List of Helena Bonham Carter performances

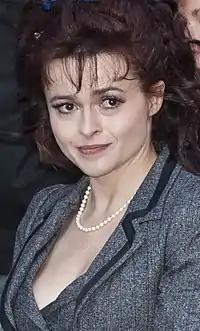
Bonham Carter at the 2011 Berlin International Film Festival

English actress Helena Bonham Carter has been acting since the early 1980s. First appearing in the television series "A Pattern of Roses" in 1983 before making her film debut playing Lucy Honeychurch in "A Room with a View" (1985) and the title character in "Lady Jane" (1986). She was nominated for the Academy Award for Best Actress for her role as Kate Croy in "The Wings of the Dove" (1997). For her role as Queen Elizabeth in "The King's Speech" (2010), she was nominated for the Academy Award for Best Supporting Actress and won the BAFTA Award for Best Actress in a Supporting Role. She also won the 2010 International Emmy Award for Best Actress for her role as the author Enid Blyton in the television film "Enid" (2009).